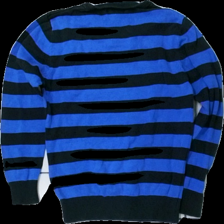
View: back
Type: Sweater
Category: Children
Brand: Not in the list
Brand text on label: basic U
Colors: Black, Blue
Material: 100% cotton
Pattern: Striped
Cut: Regular
Size: 134
Season: All
Damage location: top center
Damage 2 location: bottom left
Damage 3 location: bottom right
Price range: <50
Recommended usage: Export
Description: randig pull-over, urtvättad
Comment: urtvättad